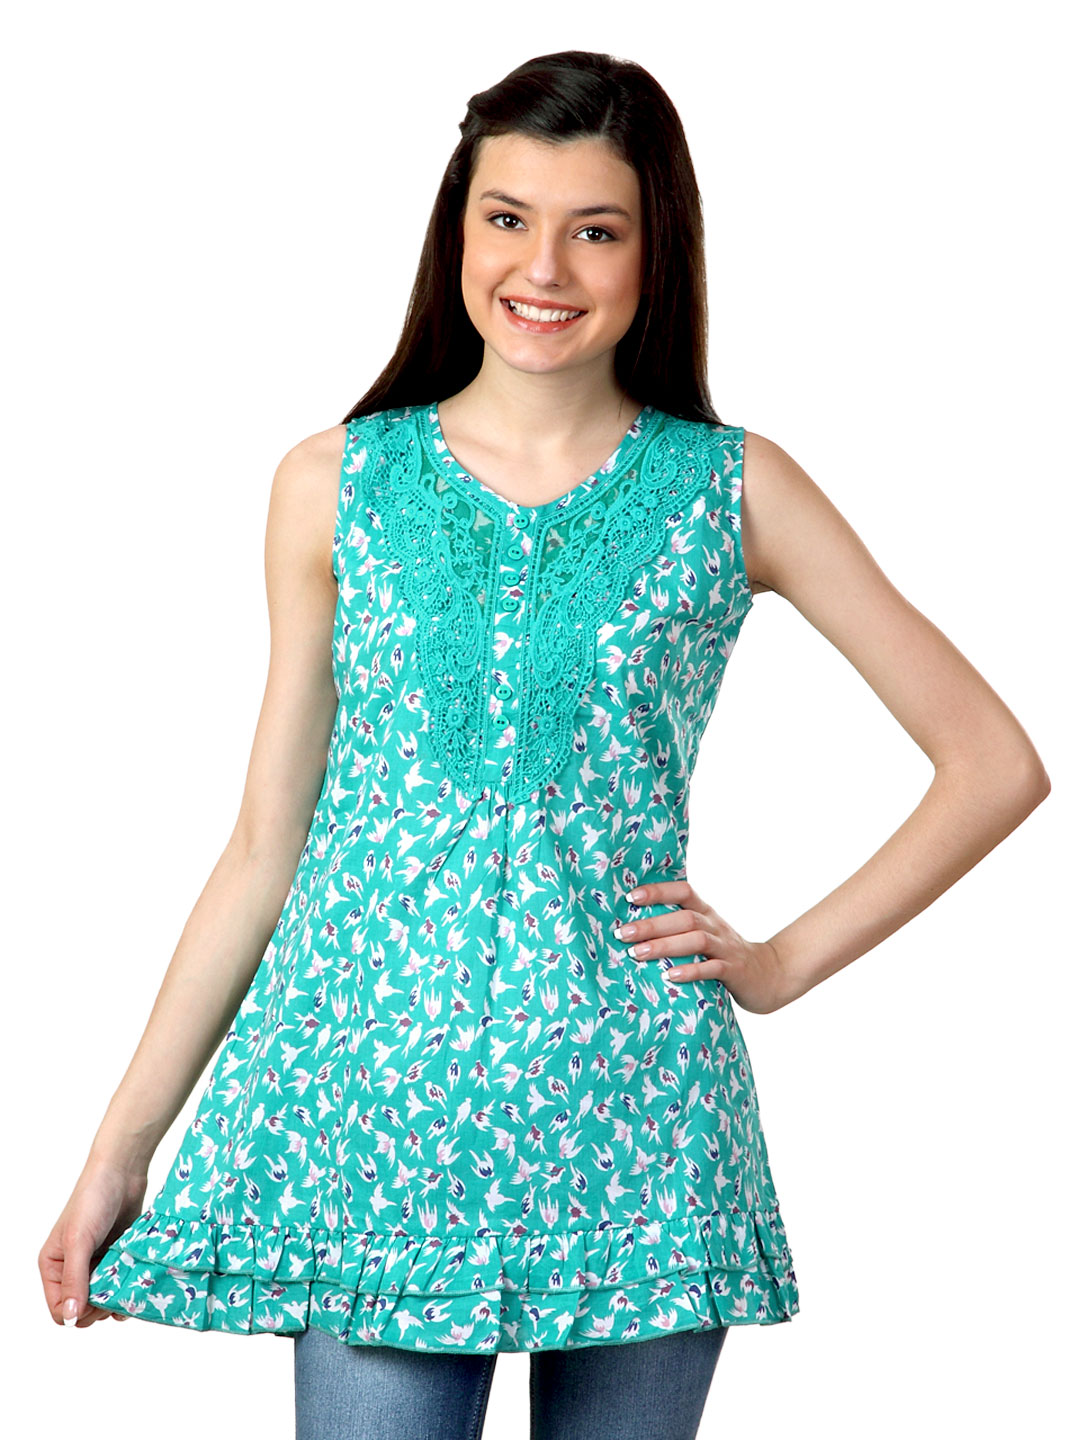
Sepia Women Teal Tunic
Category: Apparel / Topwear / Tunics
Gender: Women
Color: Teal
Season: Summer 2012
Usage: Casual